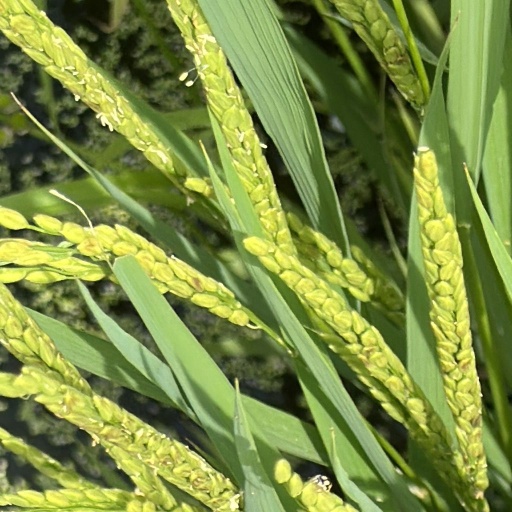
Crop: rice